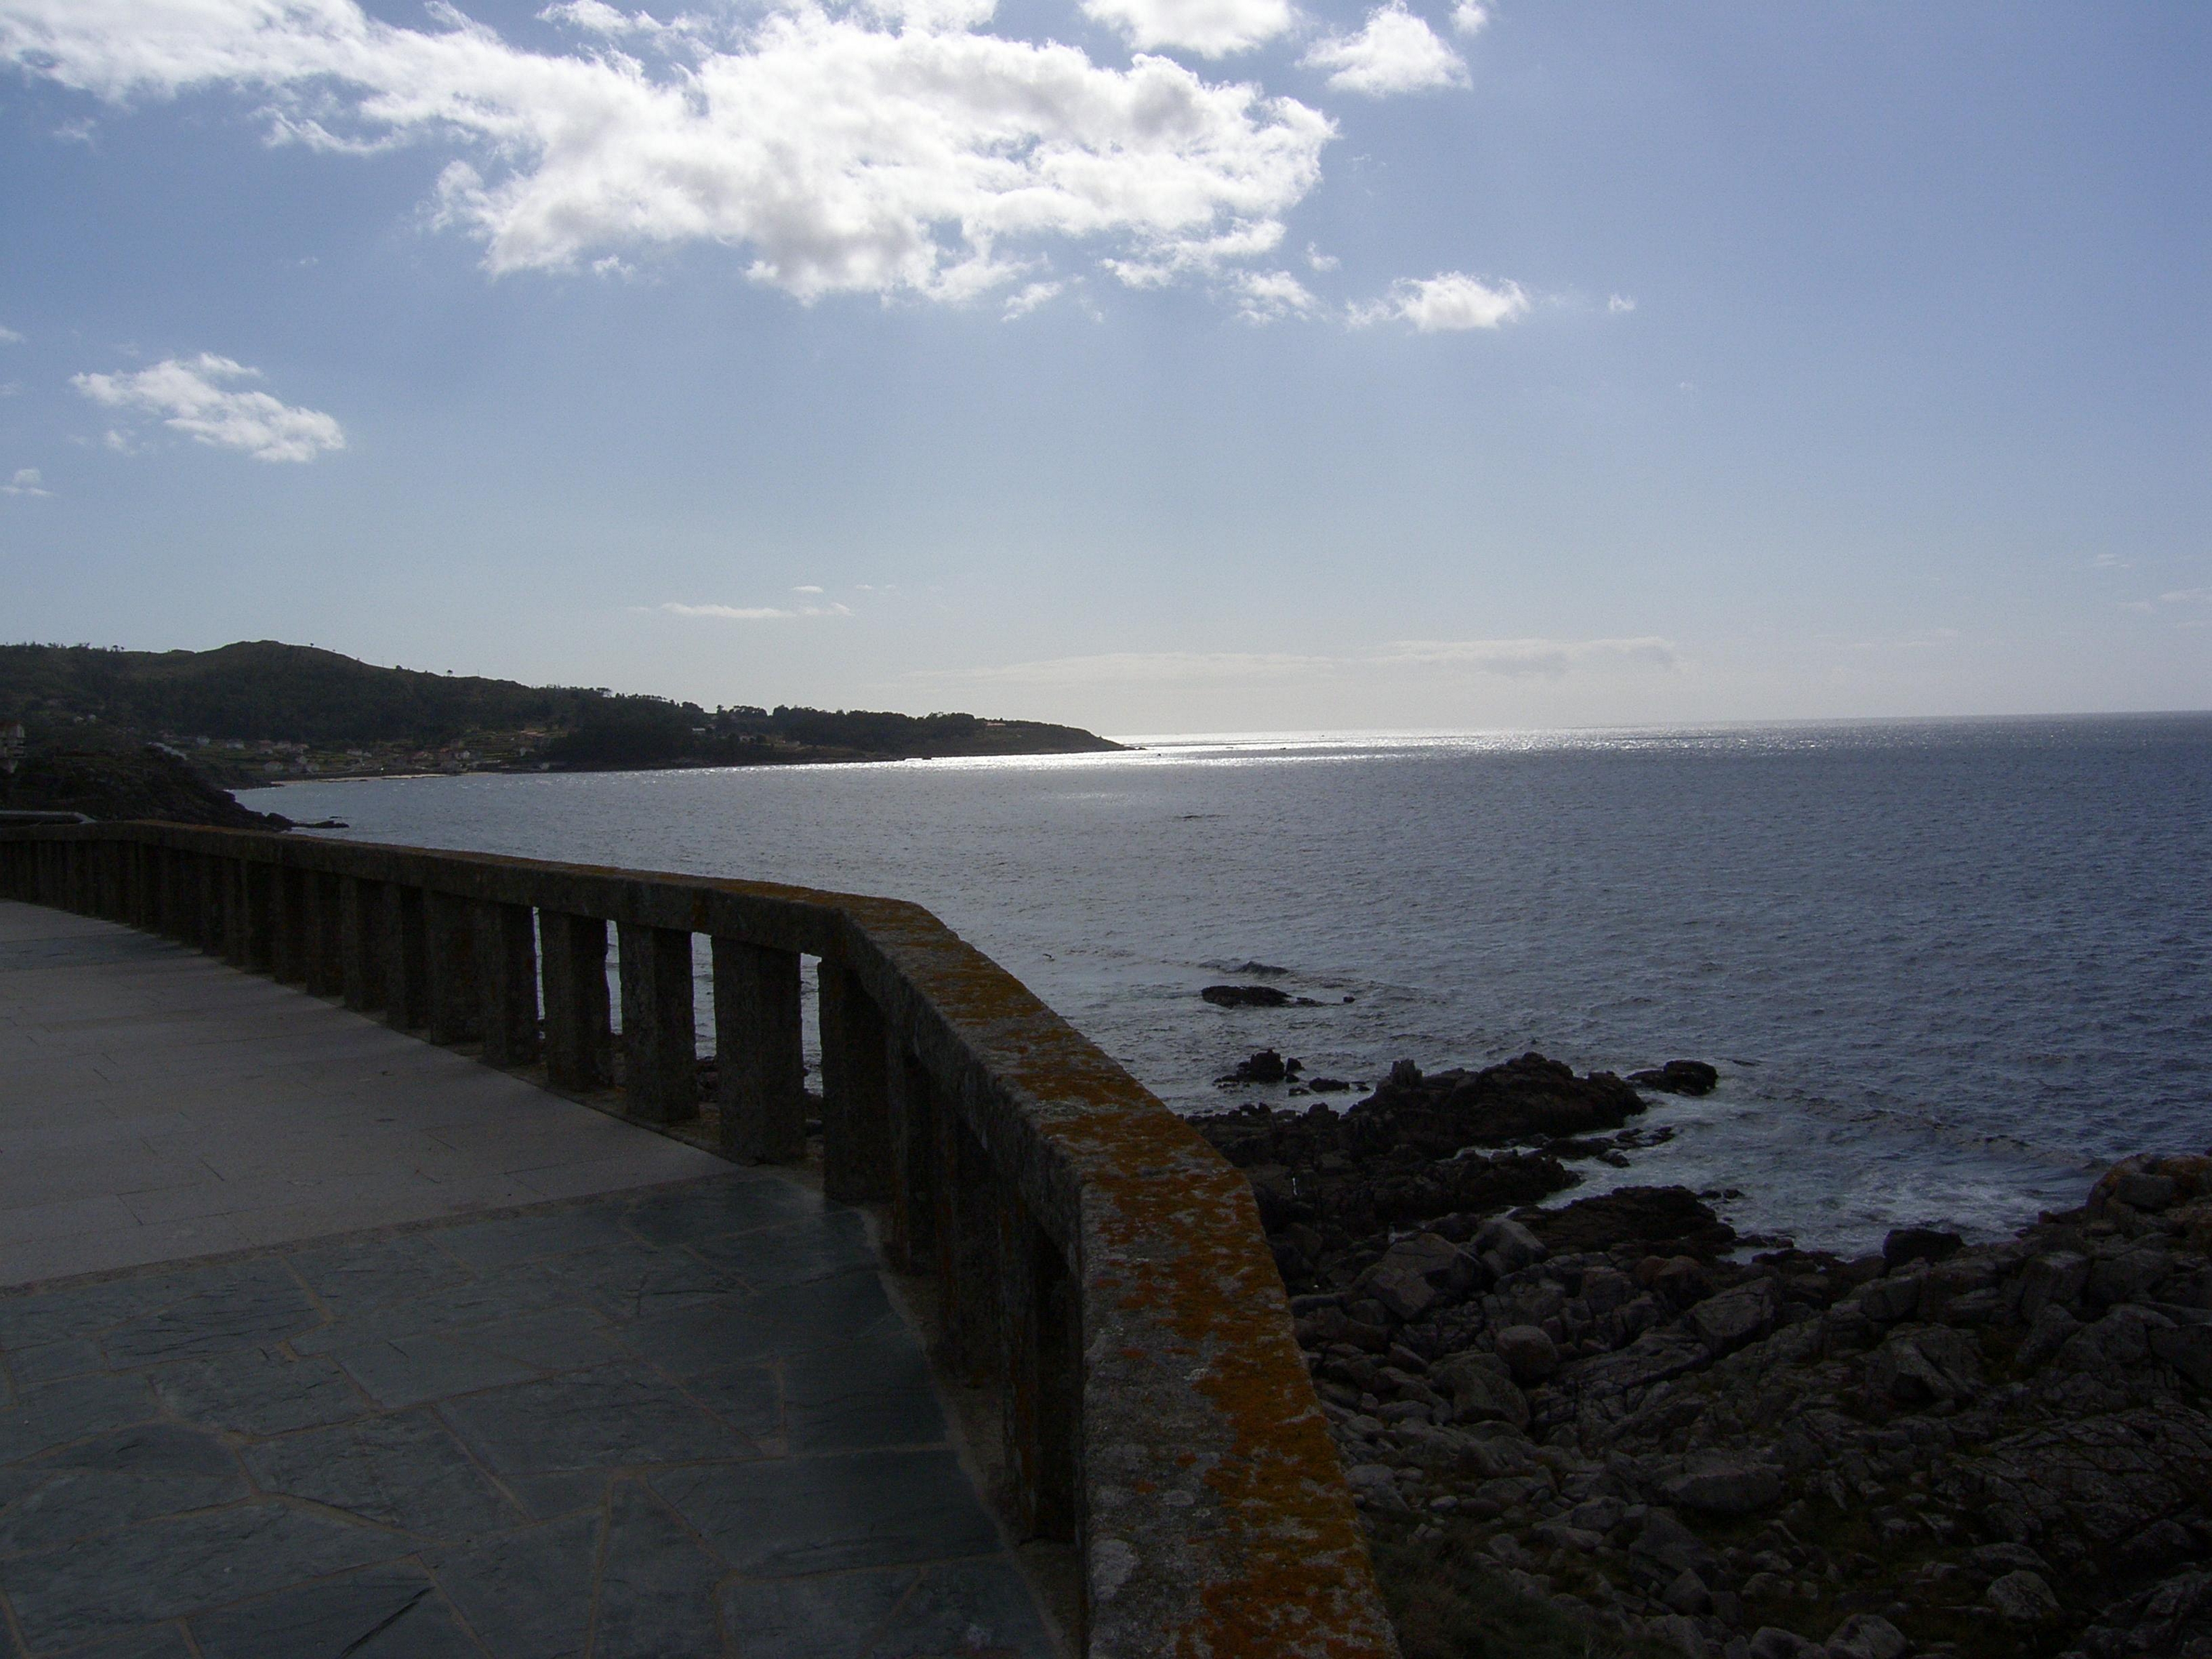
beach, sea, coast, ocean, horizon, cloud, shore, wave, pier, vacation, cliff, dusk, cove, bay, reservoir, terrain, body of water, breakwater, cape, ggl1, espaaspain